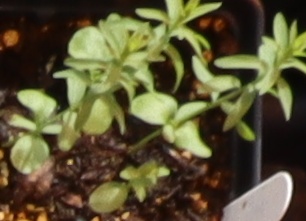
Label: Flax